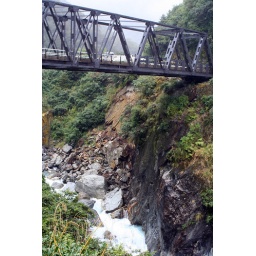
This bridge was only one lane and was shared by cars coming both ways as well as trains. Scary.